Panhellenic Games

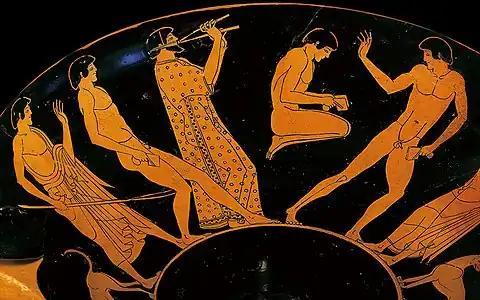
Ancient Greek long jump. Athlete preparing to jump, with one mid-jump.

The Olympic Games were the oldest of the four, said to have begun in 776 BC. It is more likely though that they were founded sometime in the late 7th century BC. They lasted until the Roman Emperor Theodosius, a Christian, abolished them as heathen in AD 393. The Pythian, Nemean, and Isthmian Games most likely began sometime in the first or second quarter of the 6th century BC.